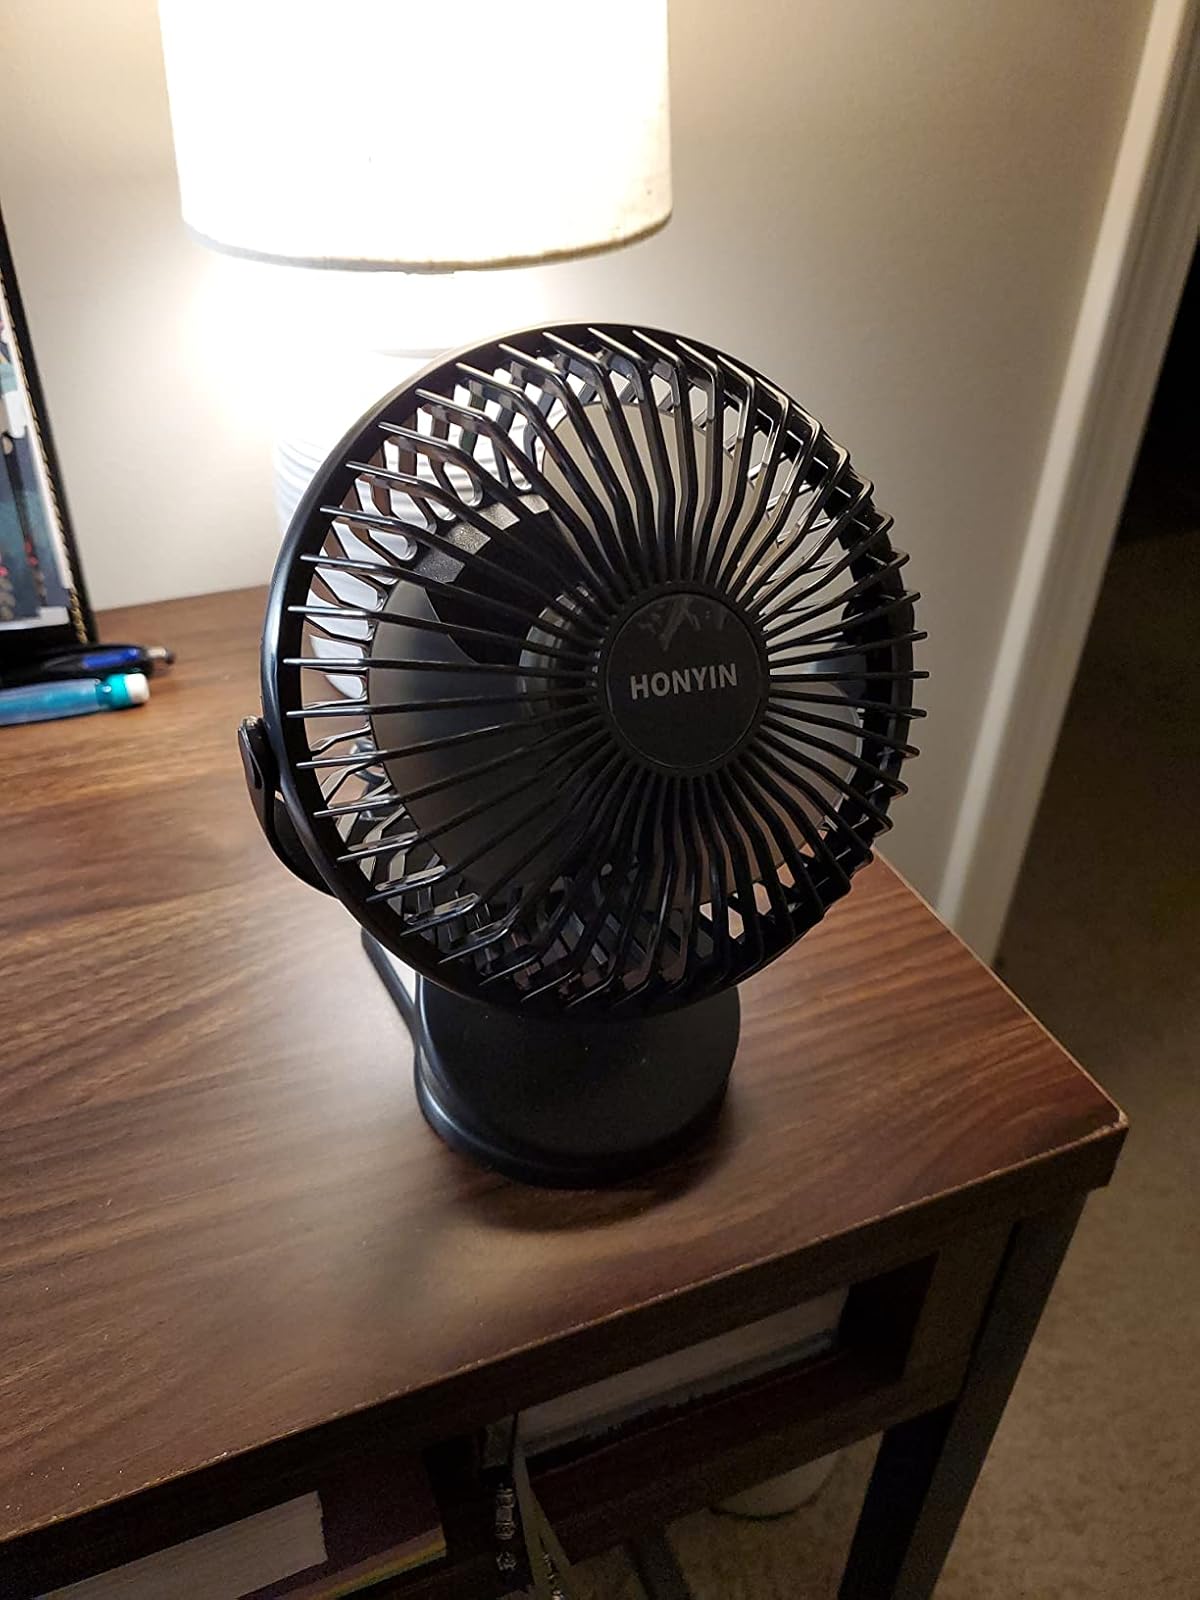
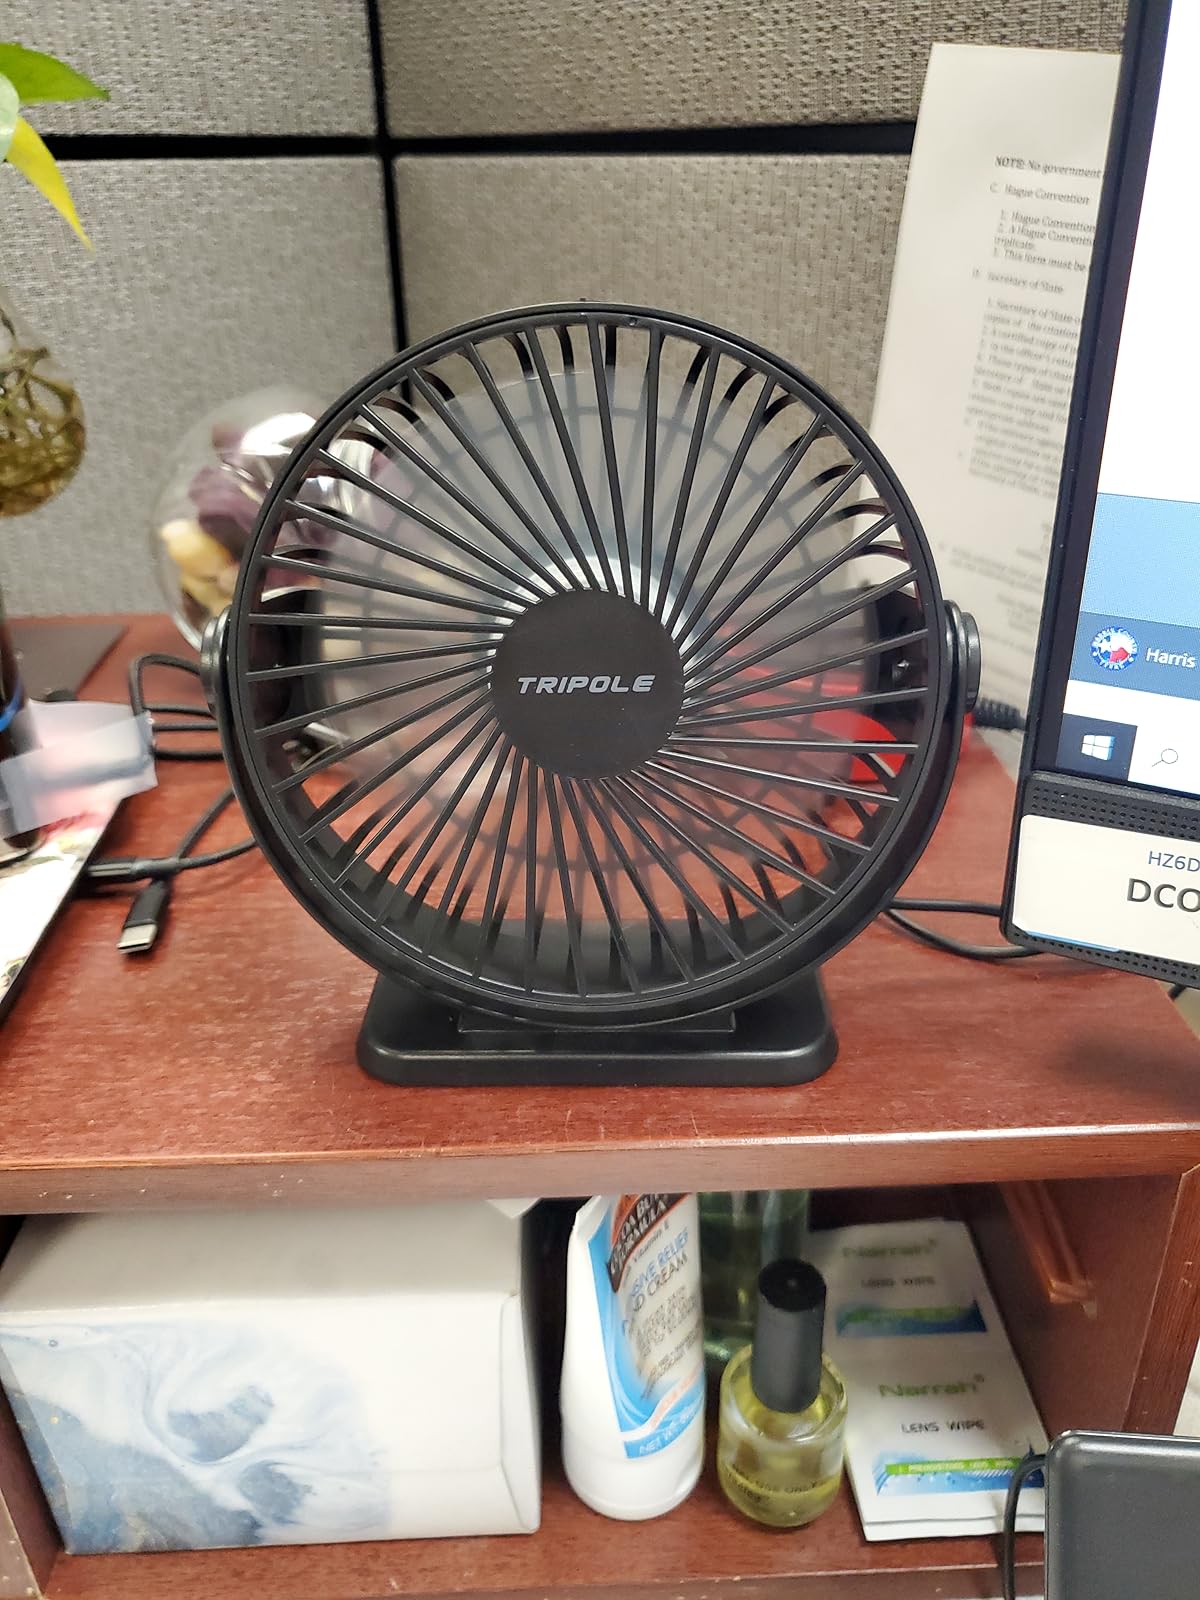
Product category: fan
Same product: no